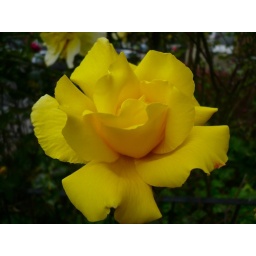
our neighbor in the flat below us grows red and yellow roses